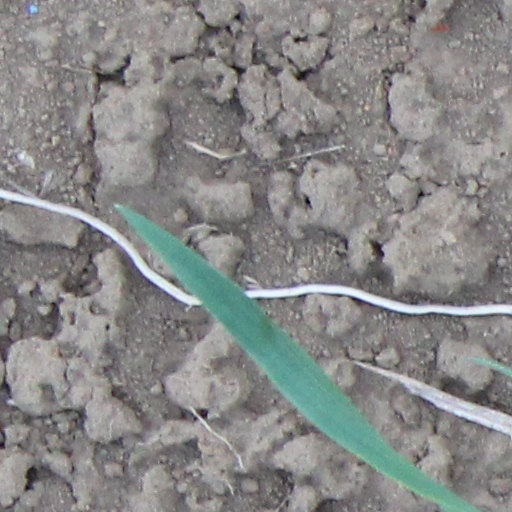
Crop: wheat